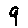
Label: 9